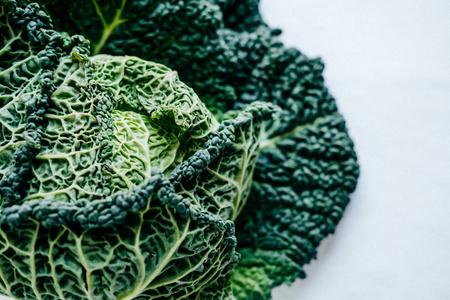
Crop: unknown
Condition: cabbage